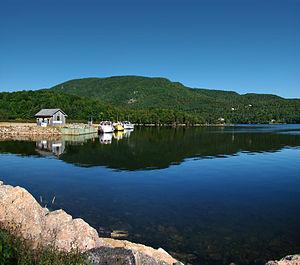
Ingonish Harbour, Île du Cap-Breton, Nouvelle-Écosse, Canada.